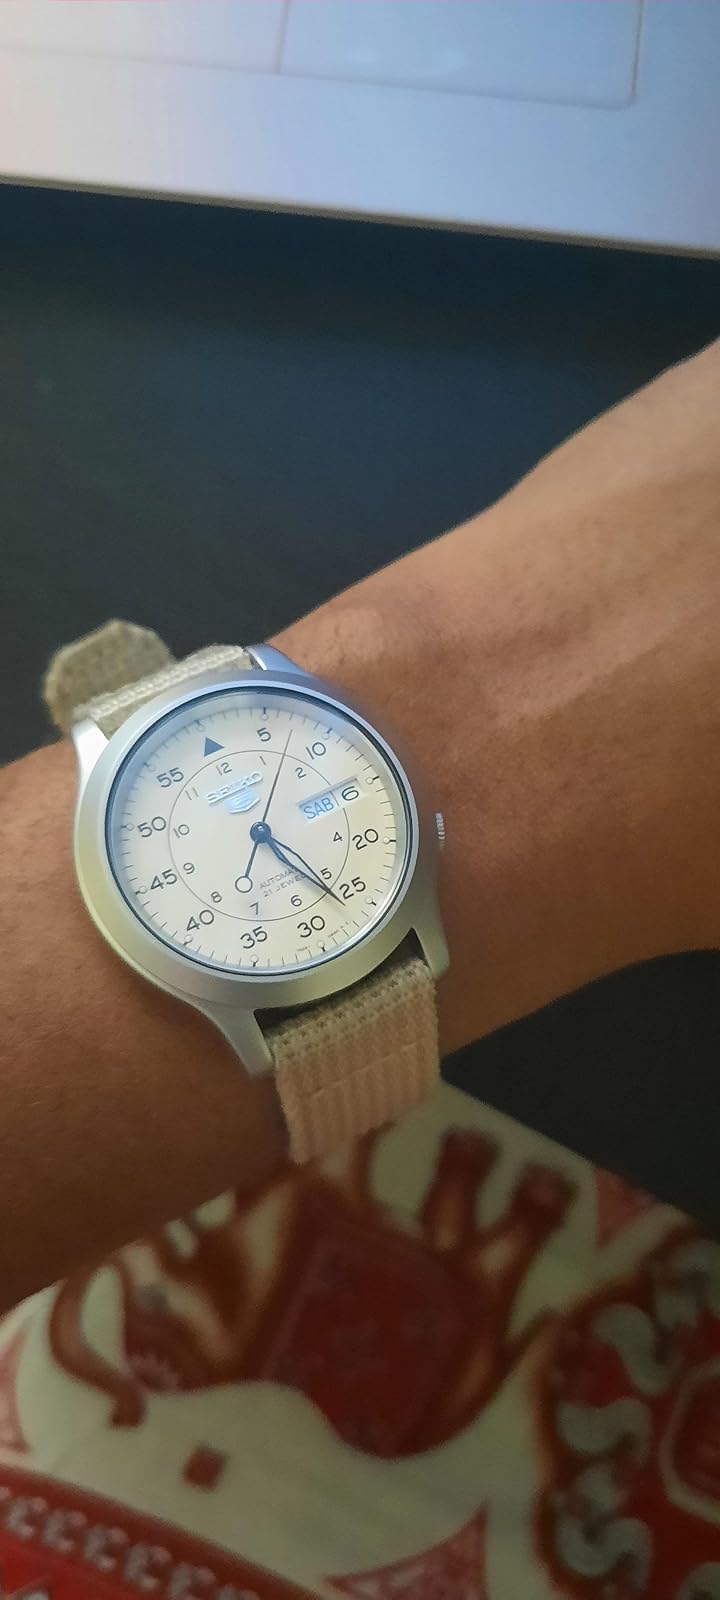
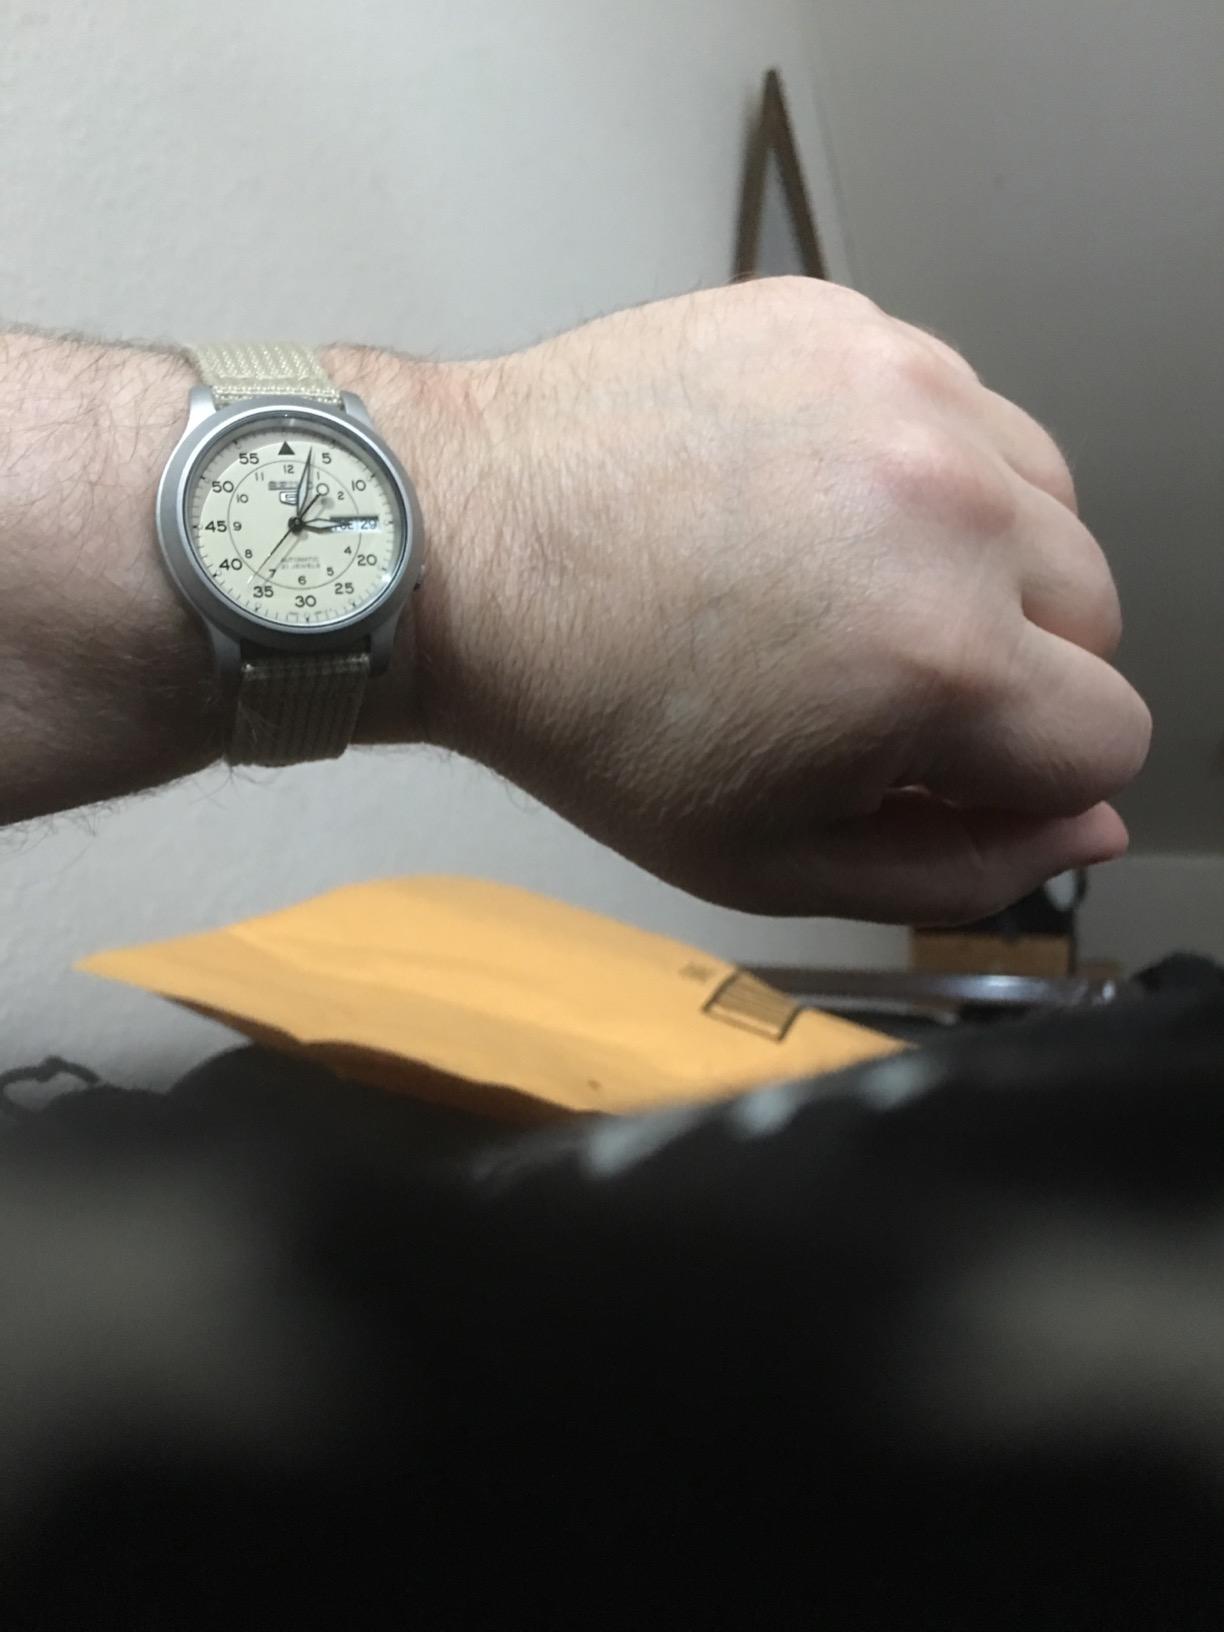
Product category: accessories_watch
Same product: yes